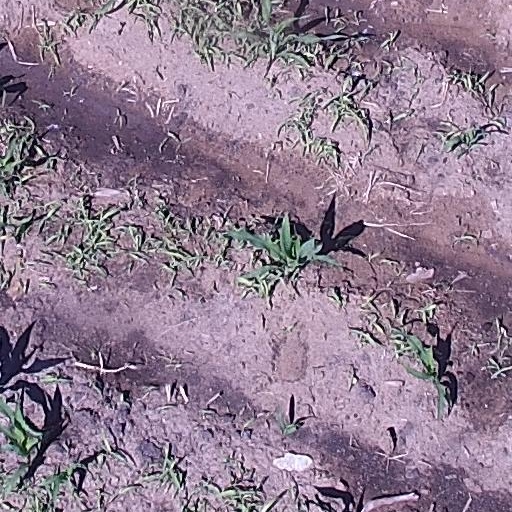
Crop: maize; corn